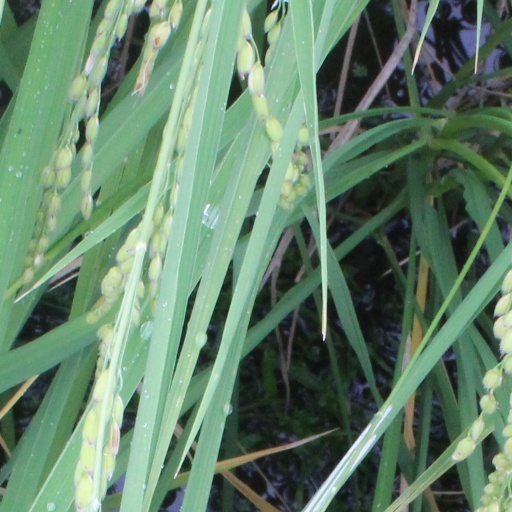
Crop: rice